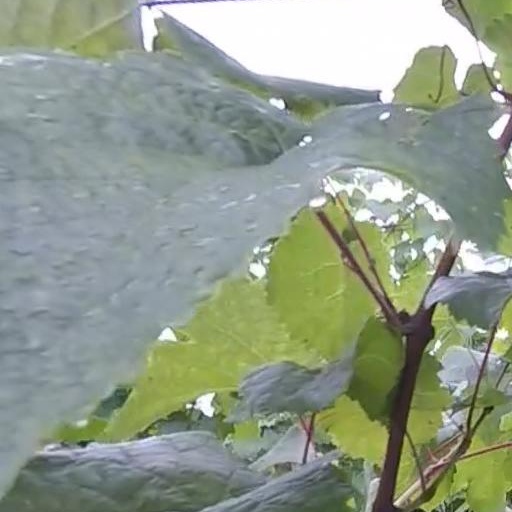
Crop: grape